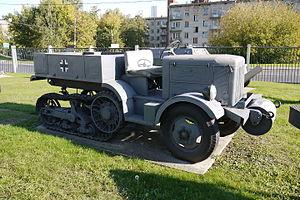
L'autochenille Citroën/Unic P107 est un véhicule utilisé massivement à partir de 1935 par l'Armée de terre française pour mécaniser son artillerie tractée.
Adolphe Kégreisz, ou Kégresse, né le 20 juin 1879 à Héricourt et mort le 9 février 1943 à Croissy-sur-Seine, est un ingénieur français.